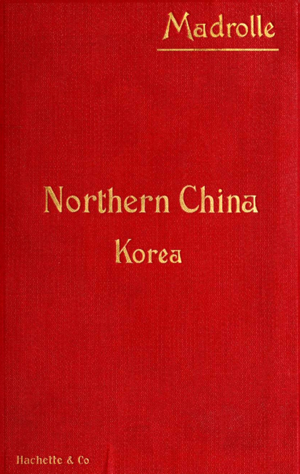
Les guides Madrolle sont une collection française de guides touristiques spécialisée pour l'Extrême-Orient, fondée en avril 1902 par Claudius Madrolle dont le dernier ouvrage est paru en 1939.
Claudius Madrolle est un explorateur et cartographe français, célèbre pour ses Guides Madrolle, guides de voyage qui couvraient l'ensemble de l'Extrême-Orient, certains ayant eu une version en anglais.